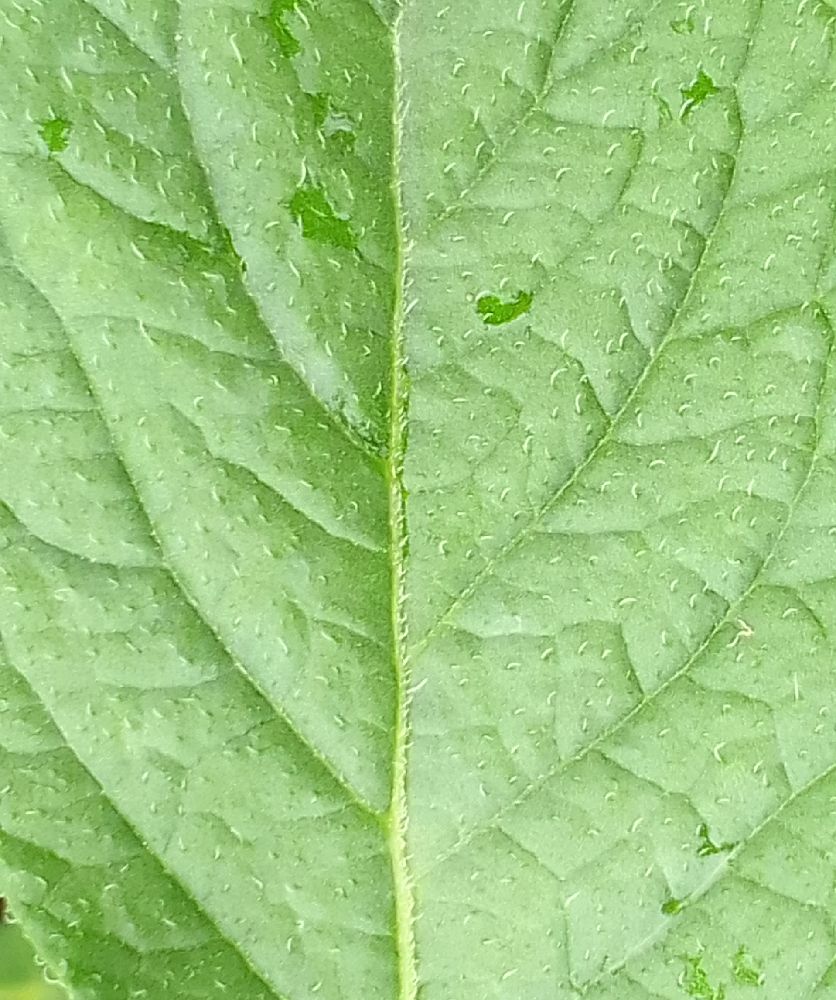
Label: Healthy